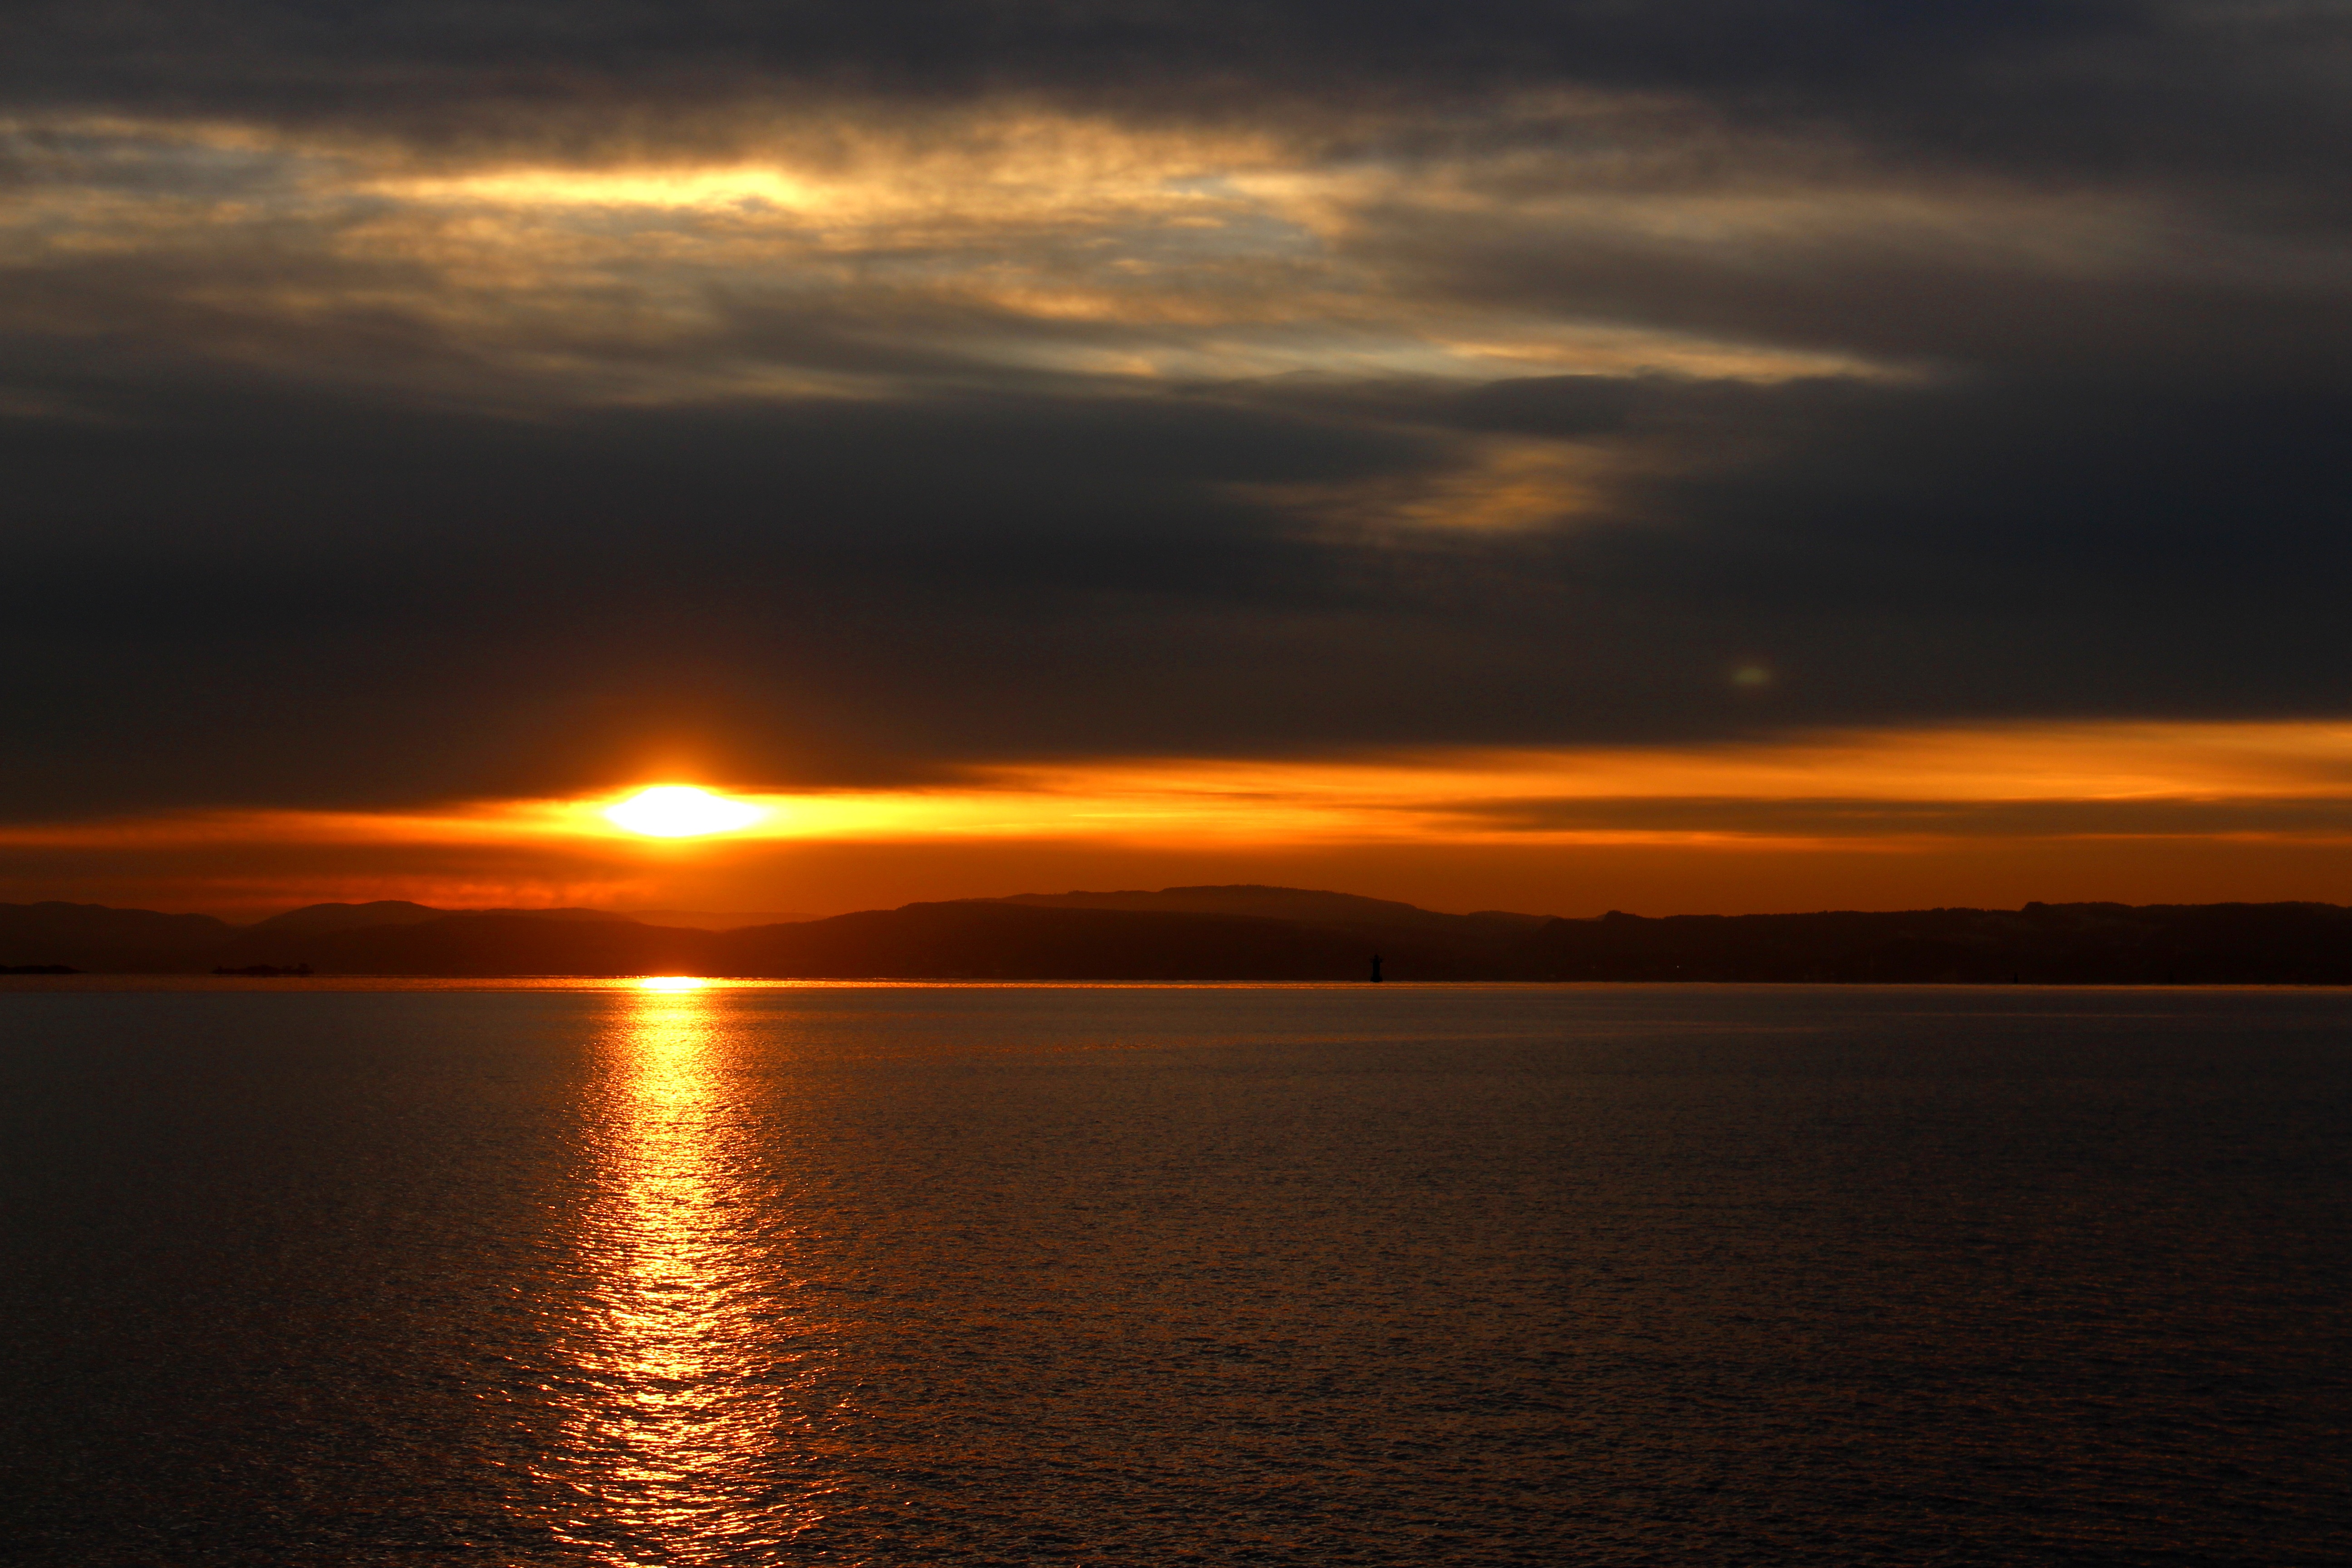
sea, water, ocean, horizon, winter, cloud, sky, sun, sunrise, sunset, sunlight, morning, dawn, atmosphere, travel, dusk, evening, reflection, holiday, lighting, clouds, norway, scandinavia, oslo, afterglow, visitoslo, oslofjord, alexandra gutthenbach lindau, nesodden, red sky at morning